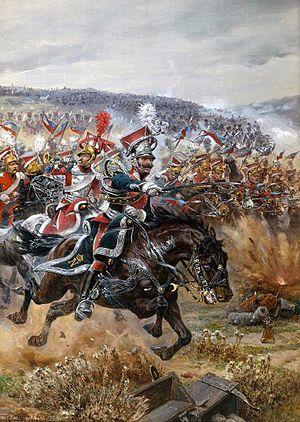
La cavalerie est l'arme des militaires ou des guerriers qui combattent à cheval. Historiquement, elle est la troisième plus ancienne des armes de combat et la plus mobile.